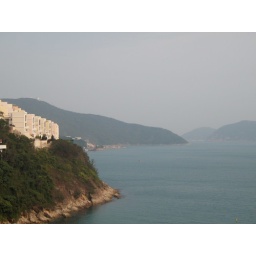
water, building houses hill in hong kong